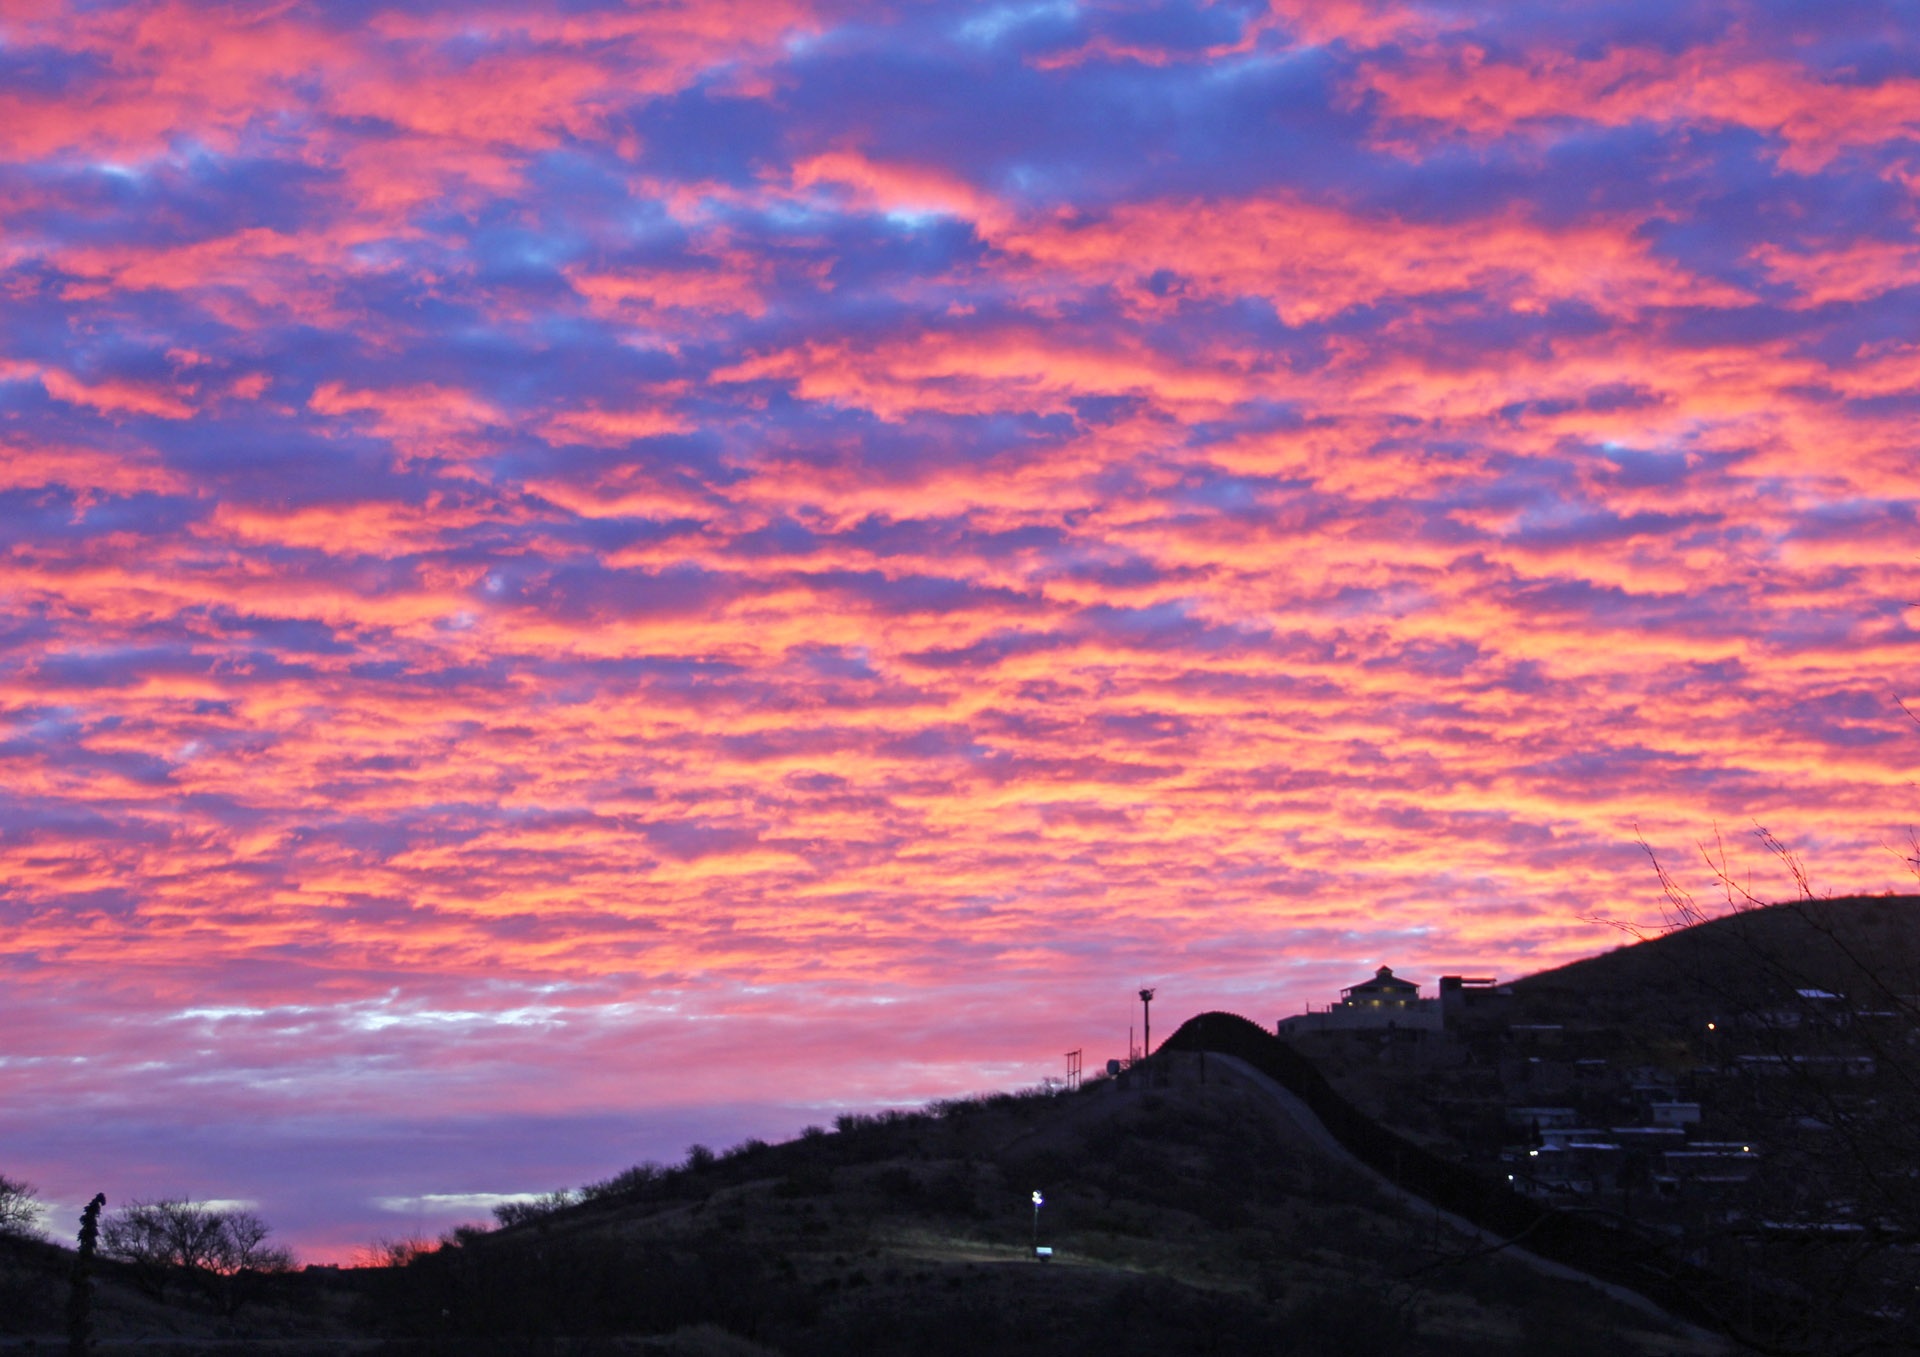
sea, horizon, mountain, cloud, sky, sunrise, sunset, morning, hill, dawn, wall, dusk, evening, arizona, clouds, mexico, border, afterglow, red sky at morning